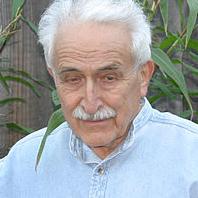
Age: 81